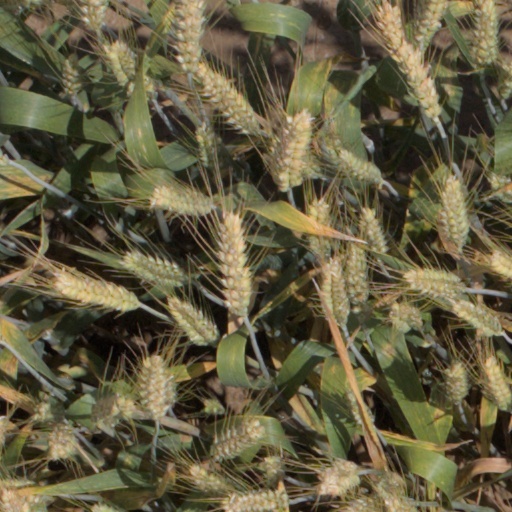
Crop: wheat